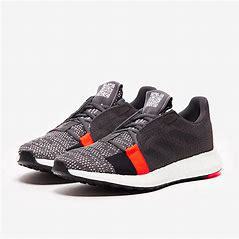
Brand: Adidas
Model: Senseboost Go